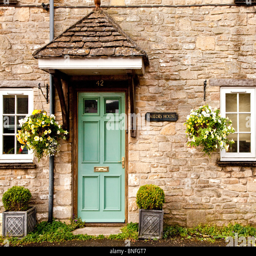
green wooden front door of an old stone cottage in the village